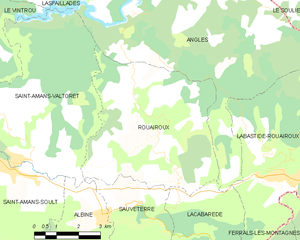
Carte de la commune française de code INSEE 81231 - Rouairoux
Rouairoux est une commune française située dans le département du Tarn, en région Occitanie.